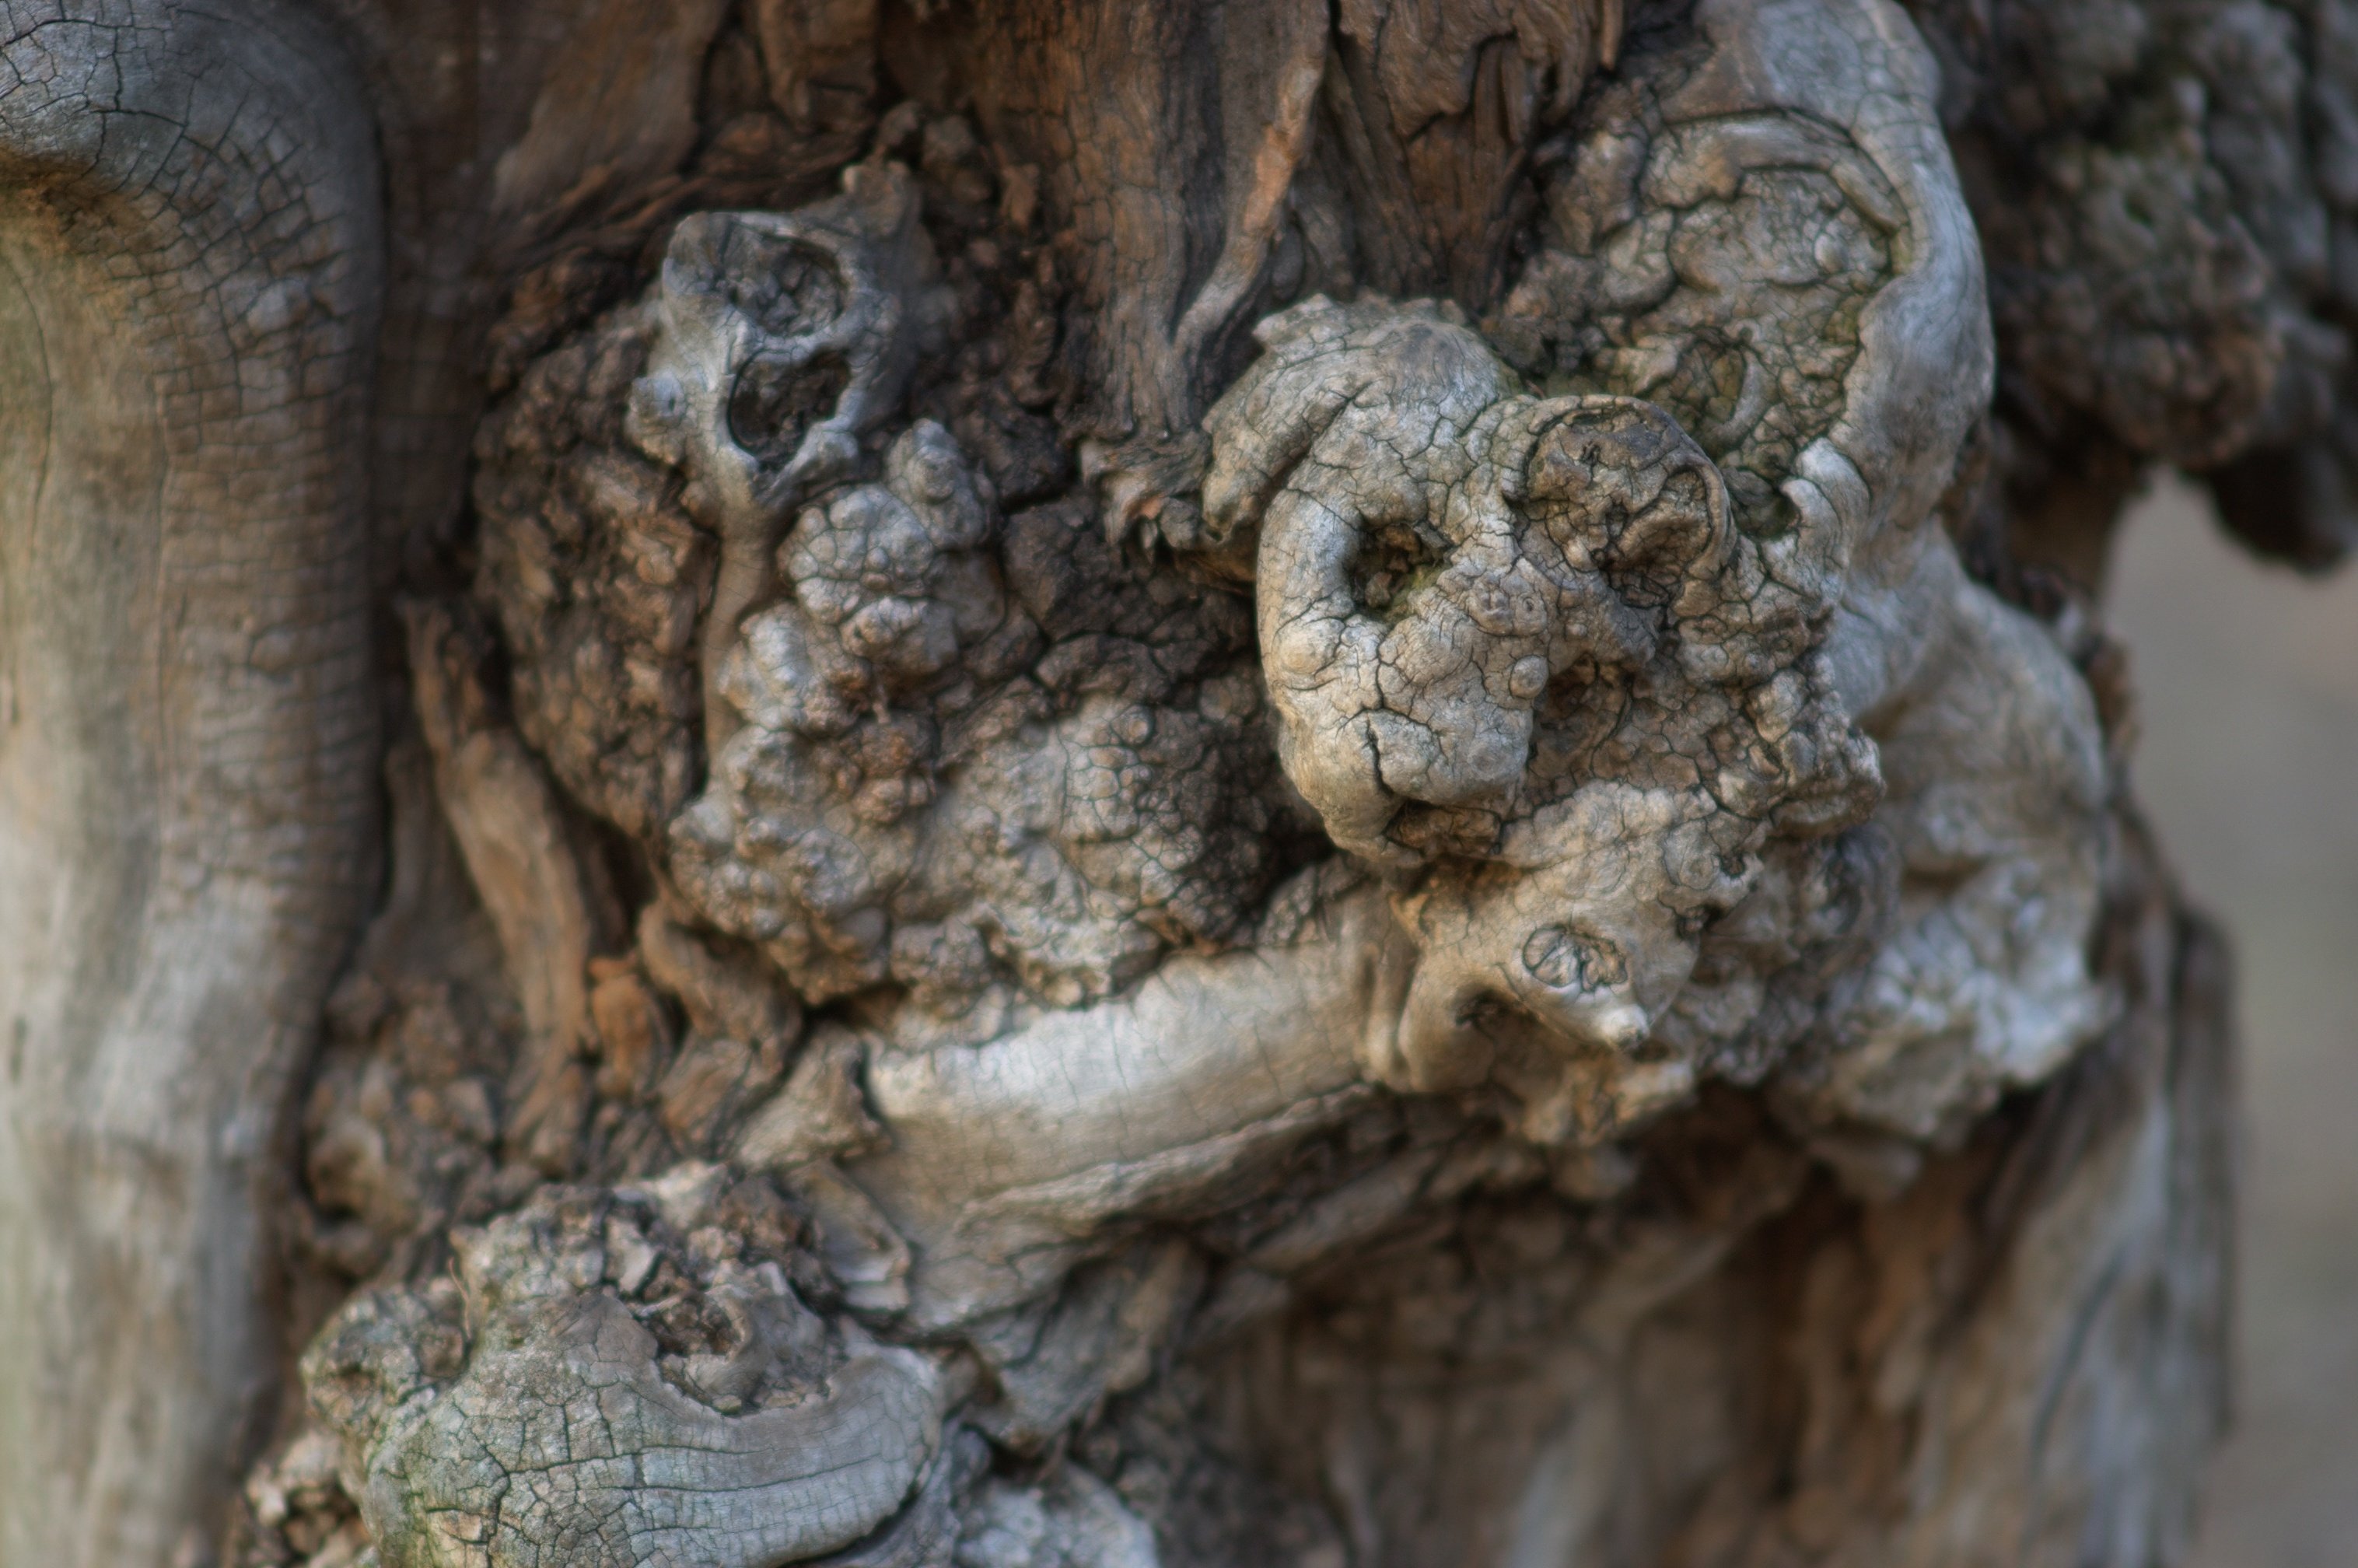
tree, nature, rock, wood, trunk, formation, close up, sculpture, geology, rawtherapee, germany, deutschland, berlin, walimex, samyang, pentax, 85mm, carving, lenstagged, steffenzahn, k100d, justpentax, iamflickr, pankow, 85mmf14, walimex85mm, walimexpro8514if, macro photography, oyster mushroom, ancient history